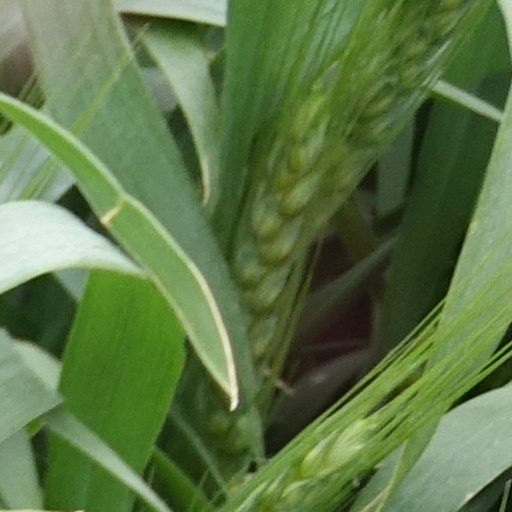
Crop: wheat